Battle of W.l.n.d.r

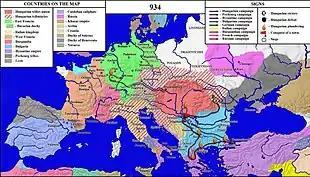
The Hungarian campaign of 934 against Bulgaria and the Byzantine empire, which resulted the start of the Byzantine tribute towards the Hungarians.

At the dawn of the second day, the Pecheneg king formed many "equestrian detachments" of 1000 men and positioned them next to the left and the right wing of the nomadic army. At the beginning of the battle, the equestrian detachments from the left wing neared the right wing of the Christian army, then went rightward towards the Christian center, then went to the right wing of the Hungarian-Pecheneg army. During their movement, they shot a rain of arrows towards the Byzantine-Bulgarian right wing, then the center. The equestrian detachments from the nomadic right wing did the same thing in the opposite direction. These detachments met at the center of the Christian army, together showering it with a blanket of arrows, before they separated, riding towards the other wing of their own army. Then they repeated the same attacks, riding from right to left, then left to right, shooting arrows on the enemy non-stop. These actions were repeated without stopping, the detachments moving like the millstones during grinding, al-Masudi writes. During all these the Hungarian-Pecheneg center, right, and left wings stood still.